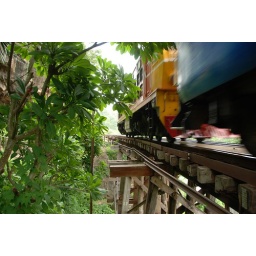
The famous railway that leads to the famous bridge over the, again, famous river Kwai.